The Cup (2011 film)

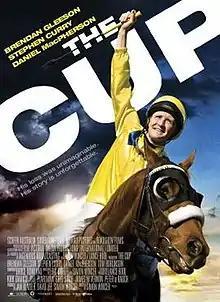
Theatrical release poster

The Cup is a 2011 Australian biographical film directed by Simon Wincer. The film is about the 2002 Melbourne Cup race won by Damien Oliver. Starring Brendan Gleeson, Stephen Curry, Daniel MacPherson, Tom Burlinson and Bill Hunter, in his final film before his death.